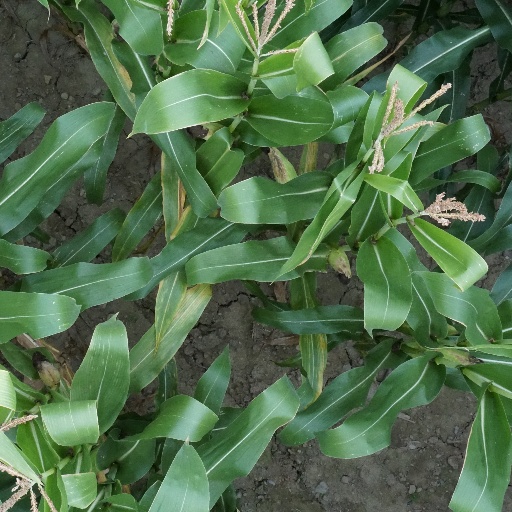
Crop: maize; corn